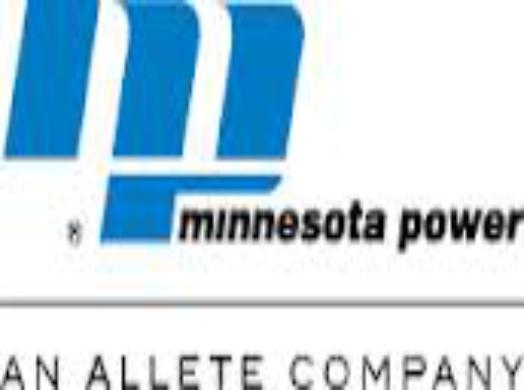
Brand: Alete
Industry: Food